Montana Vigilantes

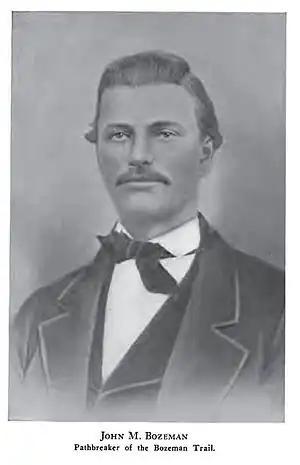
John Bozeman

Although the vigilance committee started as a small secret institution in Virginia City, knowledge of it soon spread in the territory and membership grew. As a secret organization, exact accounts of membership vary, but many members became prominent in the history of the territory and state. Among those who were members include Wilbur Sanders (1st U.S. Senator from Montana (1890)), Sidney Edgerton (first Governor of Montana Territory (1864)), Nelson Story (famous for his 1866 cattle drive from Texas to Bozeman and prominent Bozeman merchant), John Bozeman (founder of Bozeman, Montana (1864) and the Bozeman Trail), Nathaniel P. Langford (first Yellowstone National Park superintendent (1872–1877)), James Stuart (brother of Granville Stuart, who would form the Stuarts' Stranglers in 1884), Tom Cover (one of the Alder Gulch prospectors who discovered the first gold there and alleged murderer of John Bozeman (1867)) and Thomas Dimsdale (editor of Montana's first newspaper, the "Montana Post" and author of "The Vigilantes of Montana" (1866)).